Mirela Holy

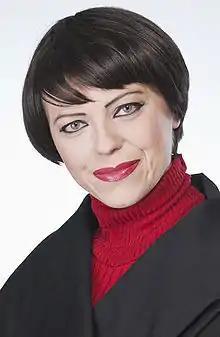
Mirela Holy in 2011

Mirela Holy (born 15 December 1971) is a Croatian academic, politician and a former leader of the centre-left Croatian Sustainable Development party (ORaH). She served as Croatia's Minister of Environment from 2011 until 2012, the first and to date only woman to hold this position.